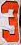
Number: 3